Reuben Fenton

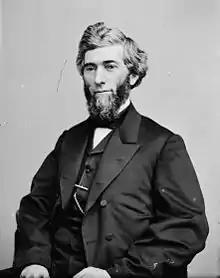
Fenton, 1860–1865

Reuben Eaton Fenton (July 4, 1819August 25, 1885) was an American merchant and politician from New York. In the mid-19th century, he served as a U.S. Representative, a U.S. Senator, and as Governor of New York.